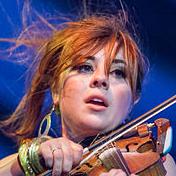
Age: 22